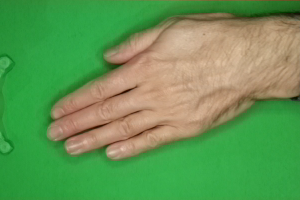
Label: paper